Park Avenue Armory

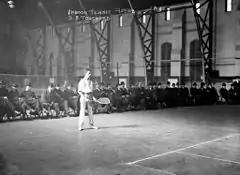
Gustave F. Touchard at the 1908 U.S. National Indoor Tennis Championships

Through the 1970s, the armory was mainly occupied by the Second Brigade of the 42nd Division and the First Battalion of the 107th Infantry. It was periodically open to the public for events, but Manhattan Community Board 8 could not convince the regiment to host neighborhood activities there. The armory, one of two in the city that still hosted tennis matches, rented out the tennis courts in its drill hall to a private club. The dining halls could be rented out, and, the armory housed an extensive collection of military memorabilia such as uniforms and weapons. The building was added to the National Register of Historic Places in 1975. Developers proposed a residential tower above the armory in 1979, prompting protests from 7th Regiment veterans. Despite this, the state government began studying plans in January 1981 to erect a tower over the armory, generating opposition from figures such as former U.S. first lady Jacqueline Kennedy Onassis and U.S. Representative Mario Biaggi. The plan was canceled that March, as officials wished to focus on other development projects.